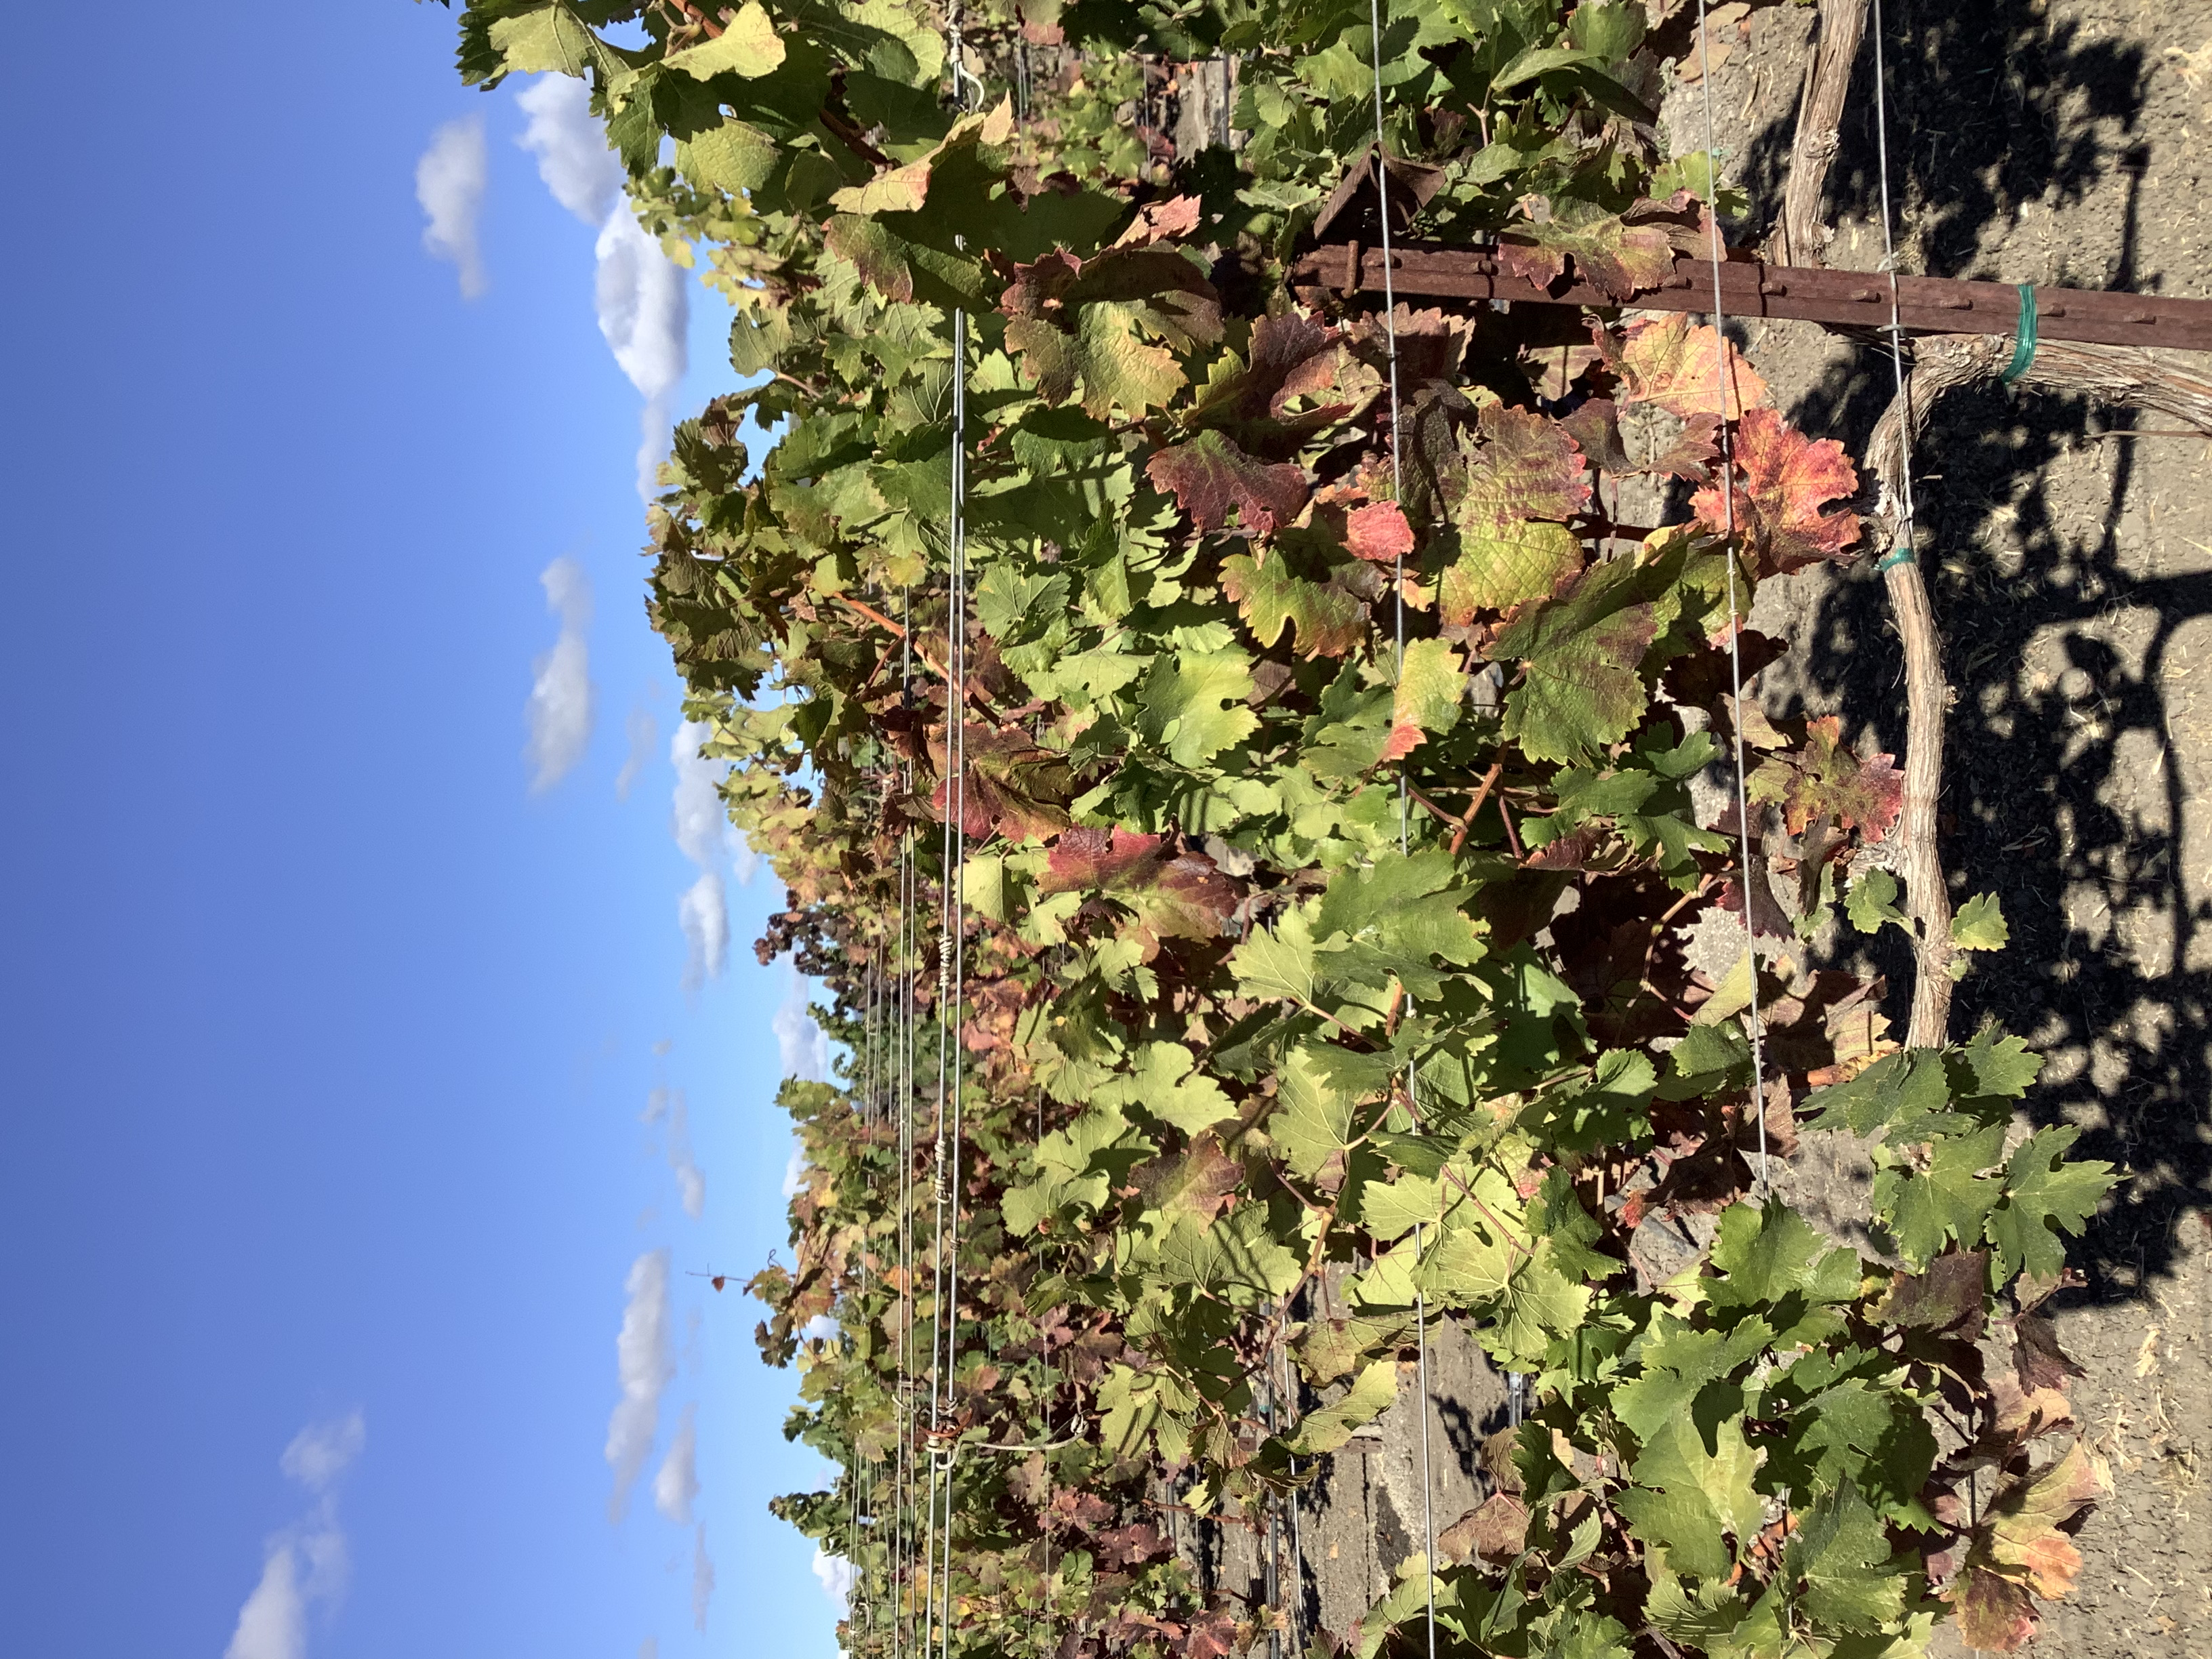
Label: Red Blotch